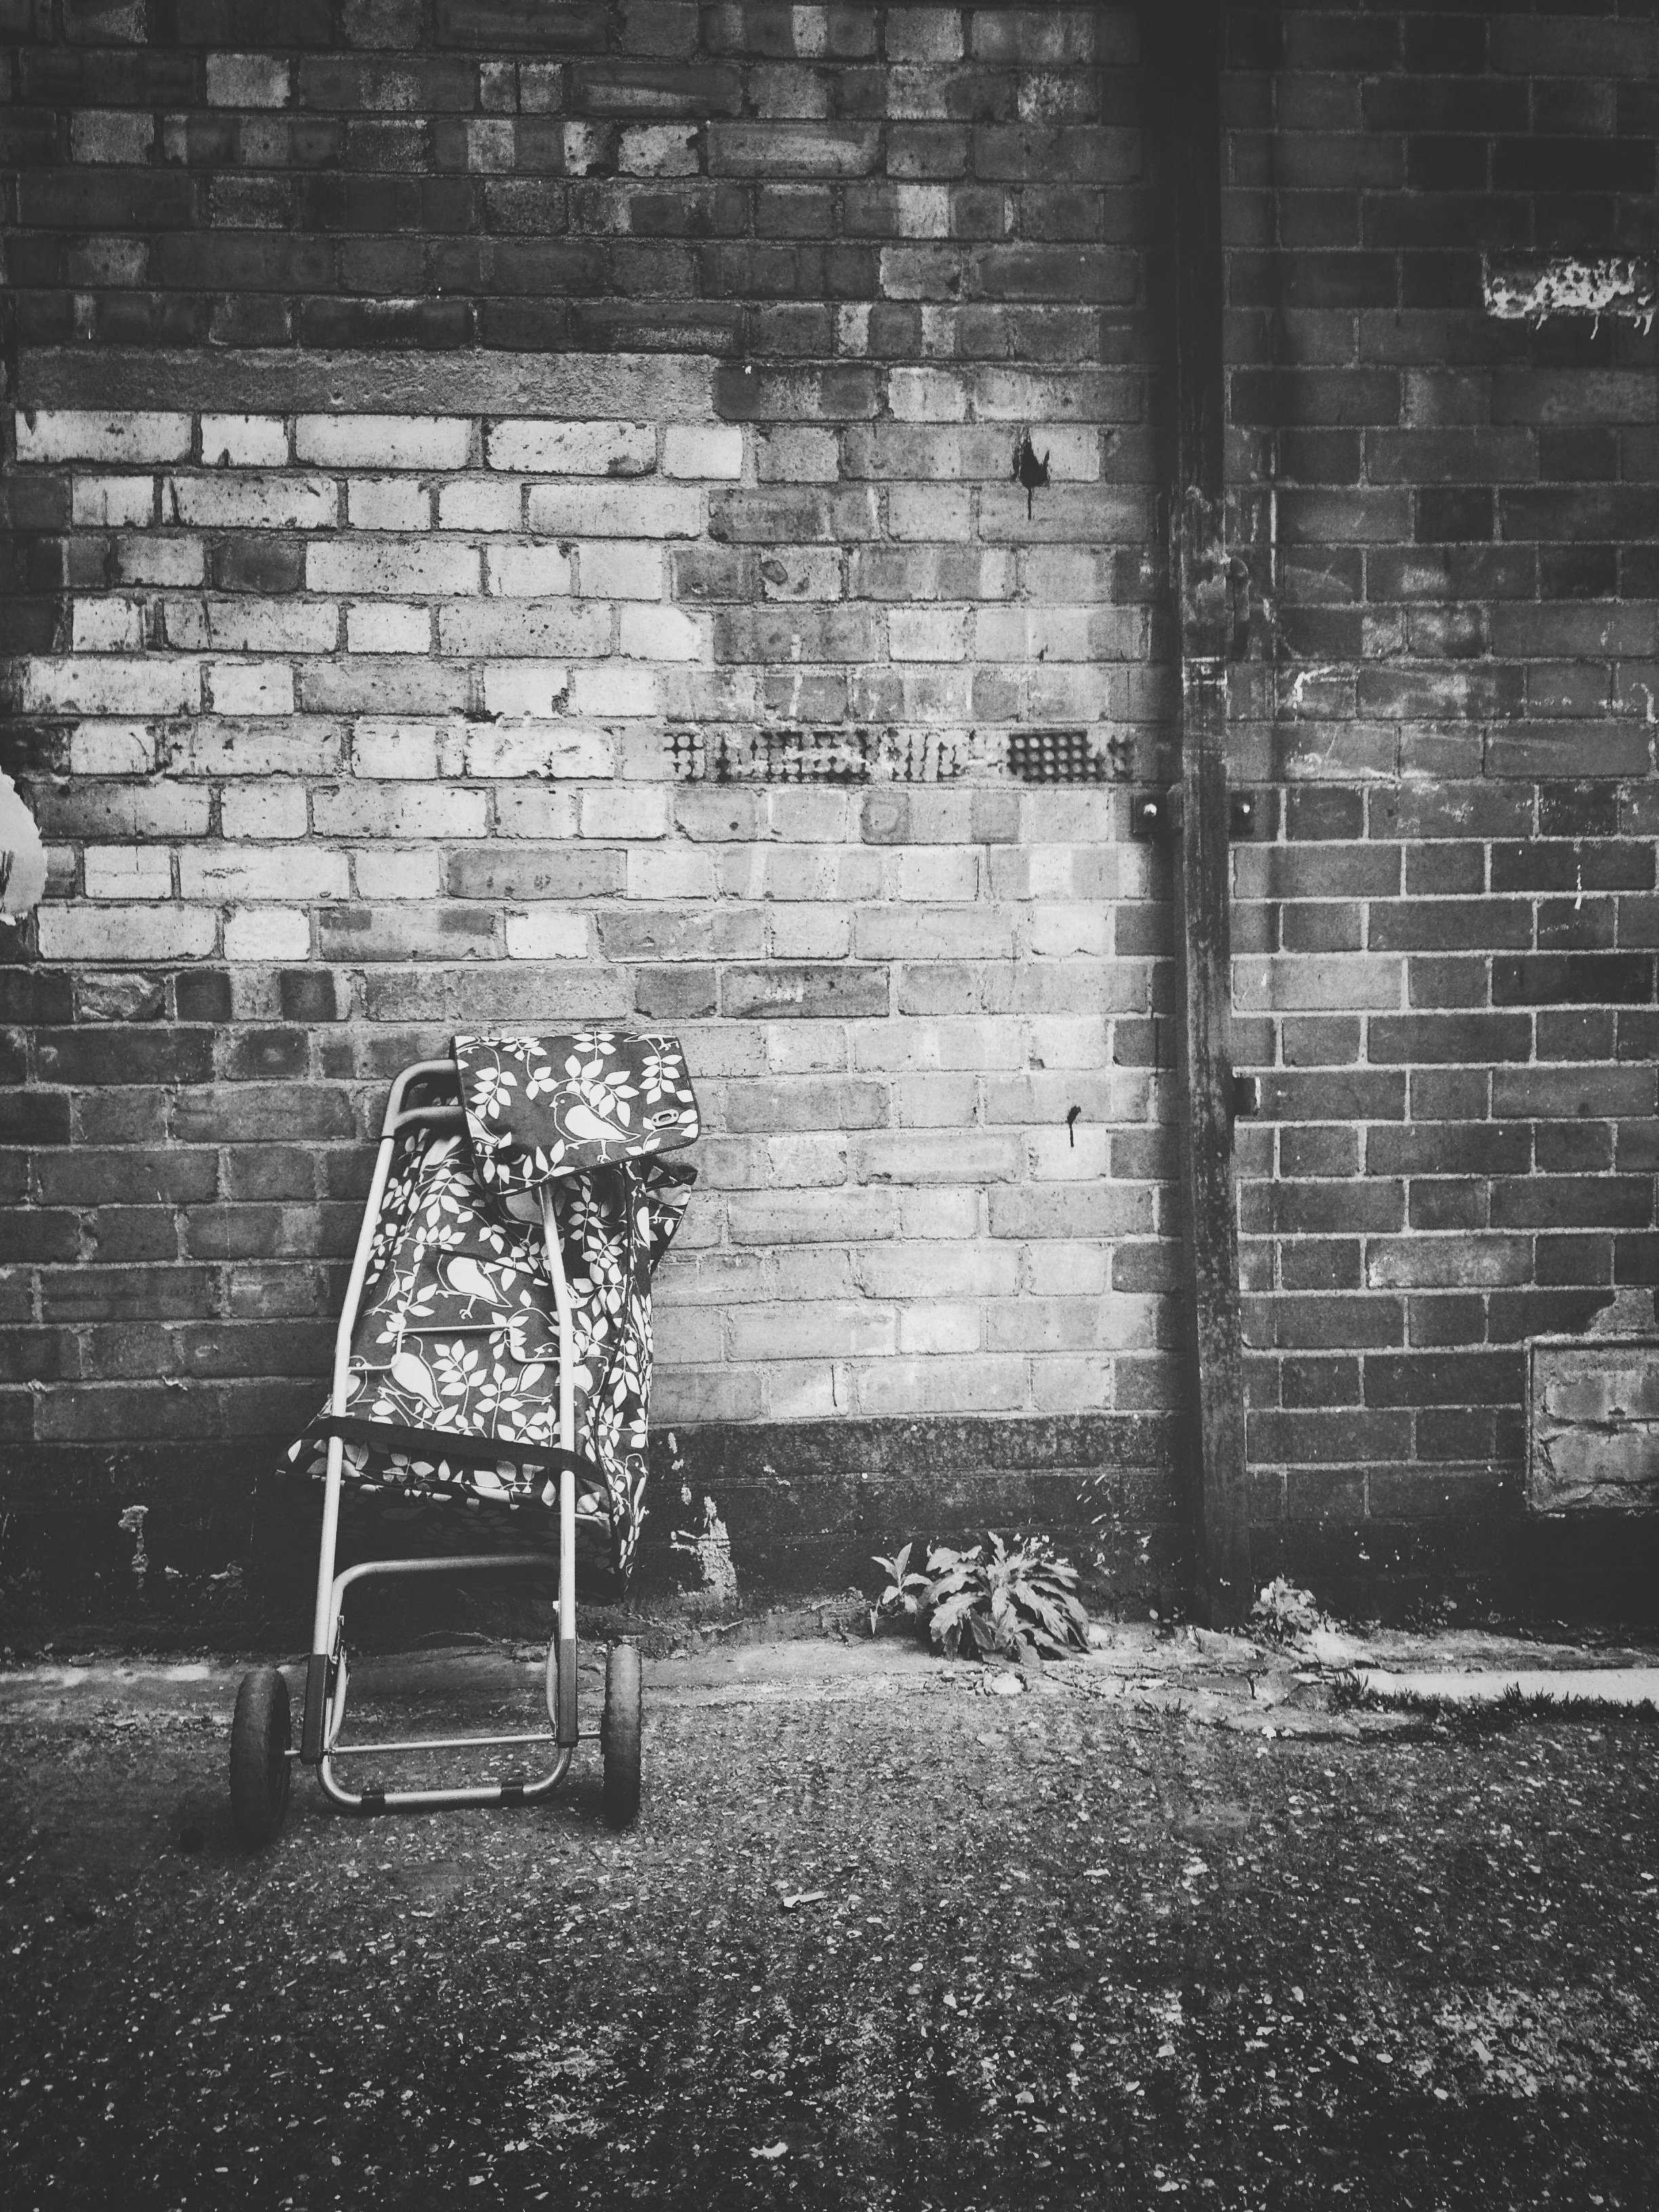
light, black and white, wood, road, white, street, photography, vintage, house, old, urban, wall, transport, dirty, grunge, darkness, black, monochrome, brick, pram, photograph, buggy, shape, stroller, pushchair, urban area, monochrome photography, film noir